Global System of Trade Preferences among Developing Countries

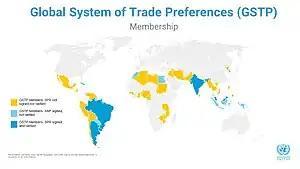
Status as of Feb 10, 2023

The Global System of Trade Preferences among Developing Countries (GSTP) is a preferential trade agreement, currently encompassing 42 members ("participants"), signed on 13 April 1988 with the aim of increasing trade between developing countries. It was negotiated within the framework of the United Nations Conference on Trade and Development (UNCTAD). The Agreement entered into force on 19 April 1989 and was notified to the then General Agreement on Tariffs and Trade (GATT), predecessor of the World Trade Organization (WTO), on 25 September 1989. The 42 members of GSTP include 7 LDCs as well (Bangladesh, Benin, Guinea, Mozambique, Myanmar, Sudan, and Tanzania).